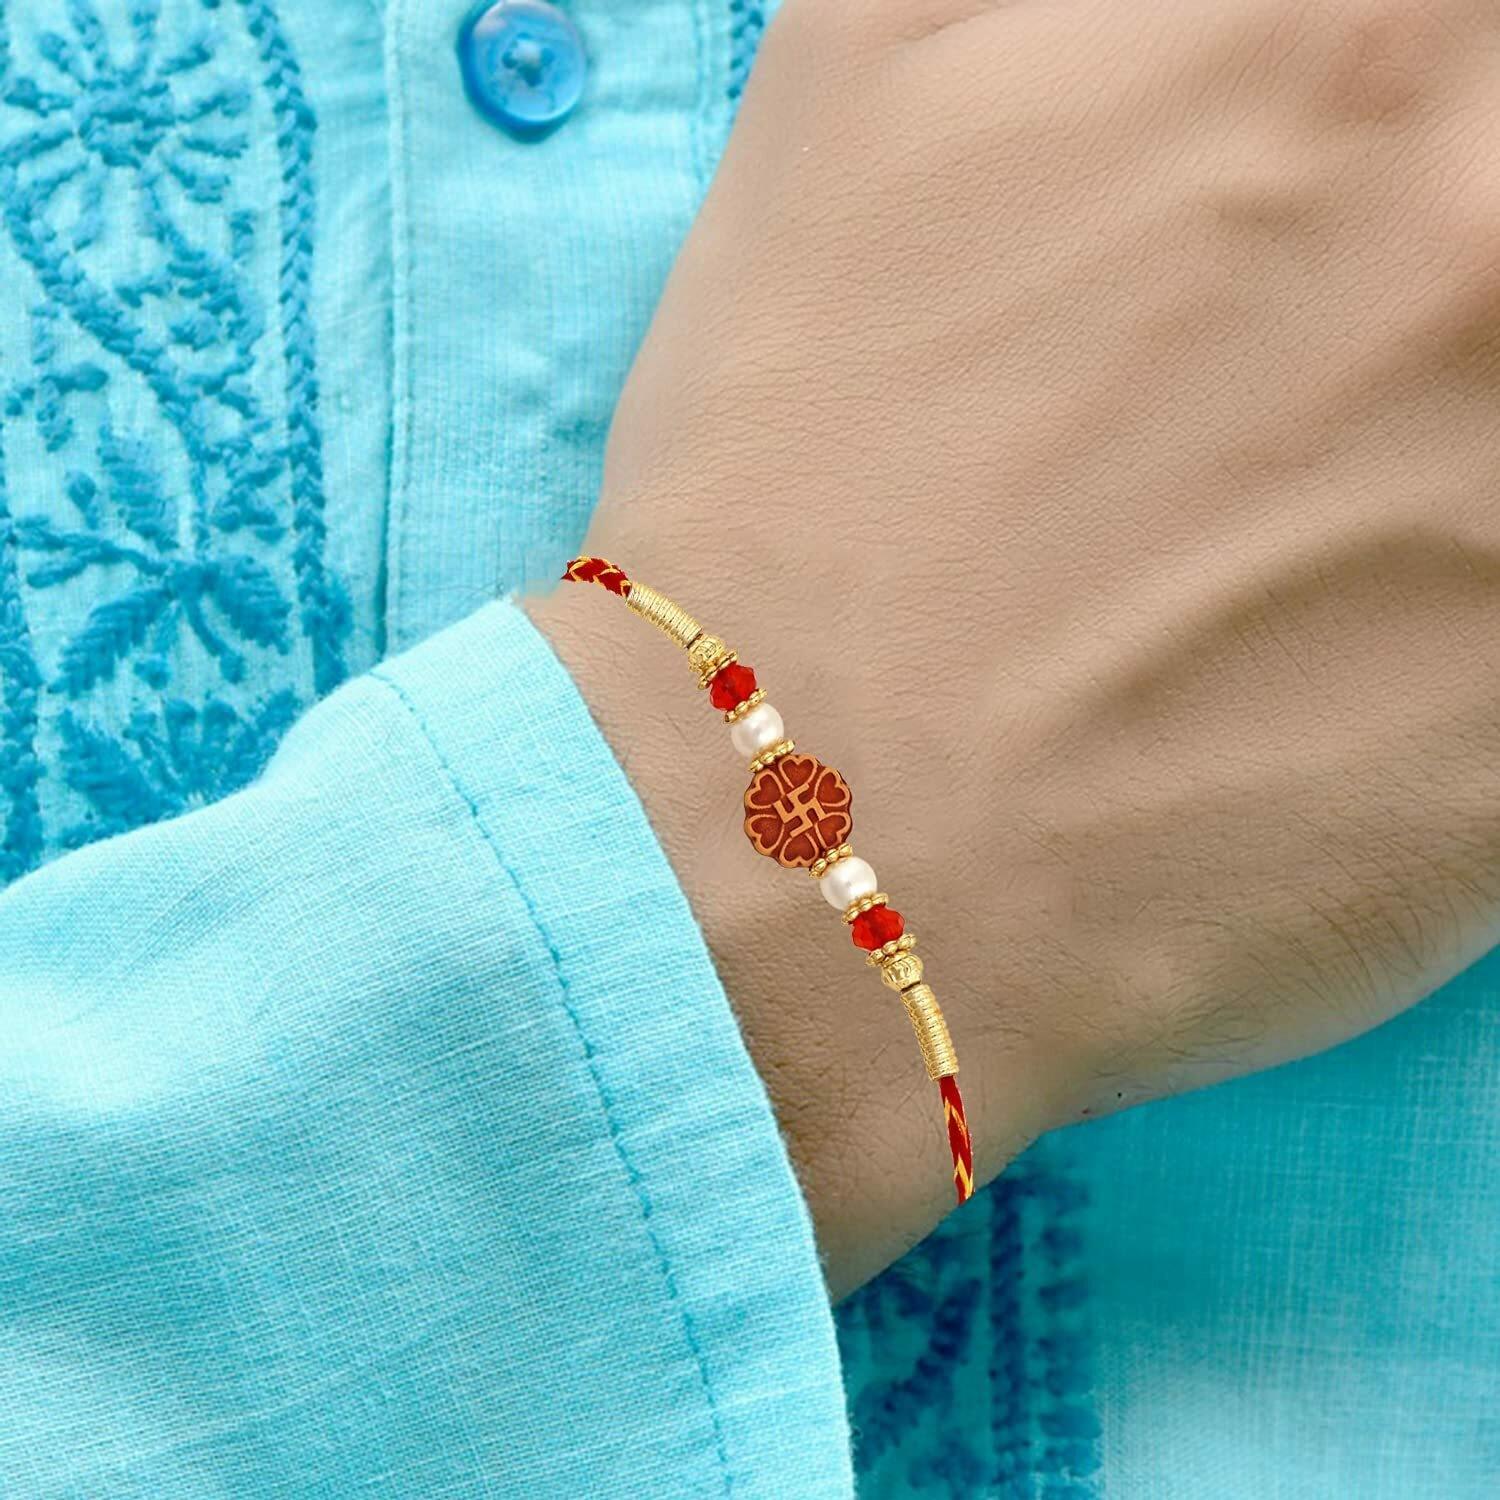
Okos Gold Platted Pack of 10 Multicolour Rakhshabandhan Rakhi (Bracelet) Combo Set for Bhai/Bhaiya/Brother CO1000338
Type: Rakhis
Brand: Okos
Price: Rs. 189
 Celebrate this special occasion of Raksha Bandhan by tieing this beautiful delicate Rakhi around your brothers wrist, praying for his long life and your brother will reciprocate with your favorite gifts.The attractive center piece with Delicate Rakshabandhan Rakhi gives it a magical touch. The beads attached to the loose threads enhance the overall look of the rakhi.
Included: 10 Rakhis